Peter F. Paul

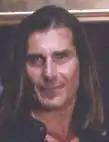
Fabio Lanzoni, who was managed by Paul during the 1990s

Peter F. Paul was the manager of Italian model, actor, and author Fabio Lanzoni, helping him achieve international recognition.